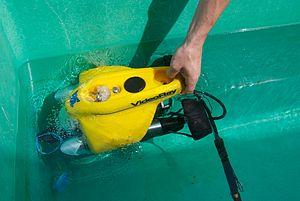
VideoRay est le nom d’une série de ROVs. Le ROV de base pèse 6,4 kg et est commandé par un opérateur via une interface de la taille d’une valise, qui comprend un écran vidéo.